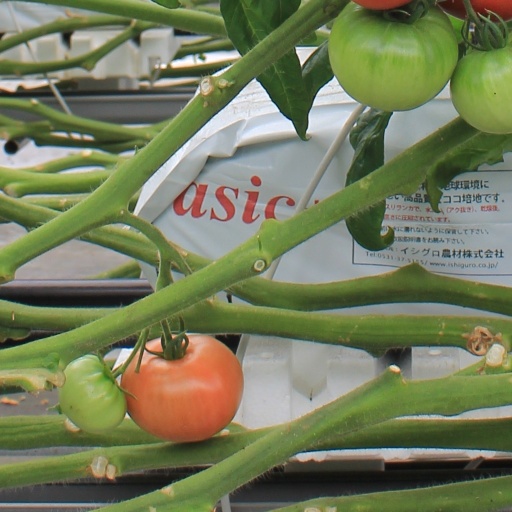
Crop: tomato